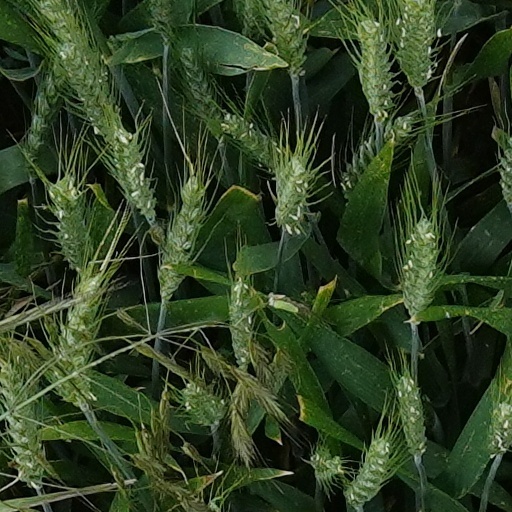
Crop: wheat